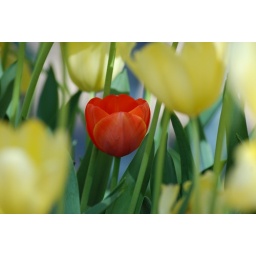
red tulip in the midst of yellow tulips